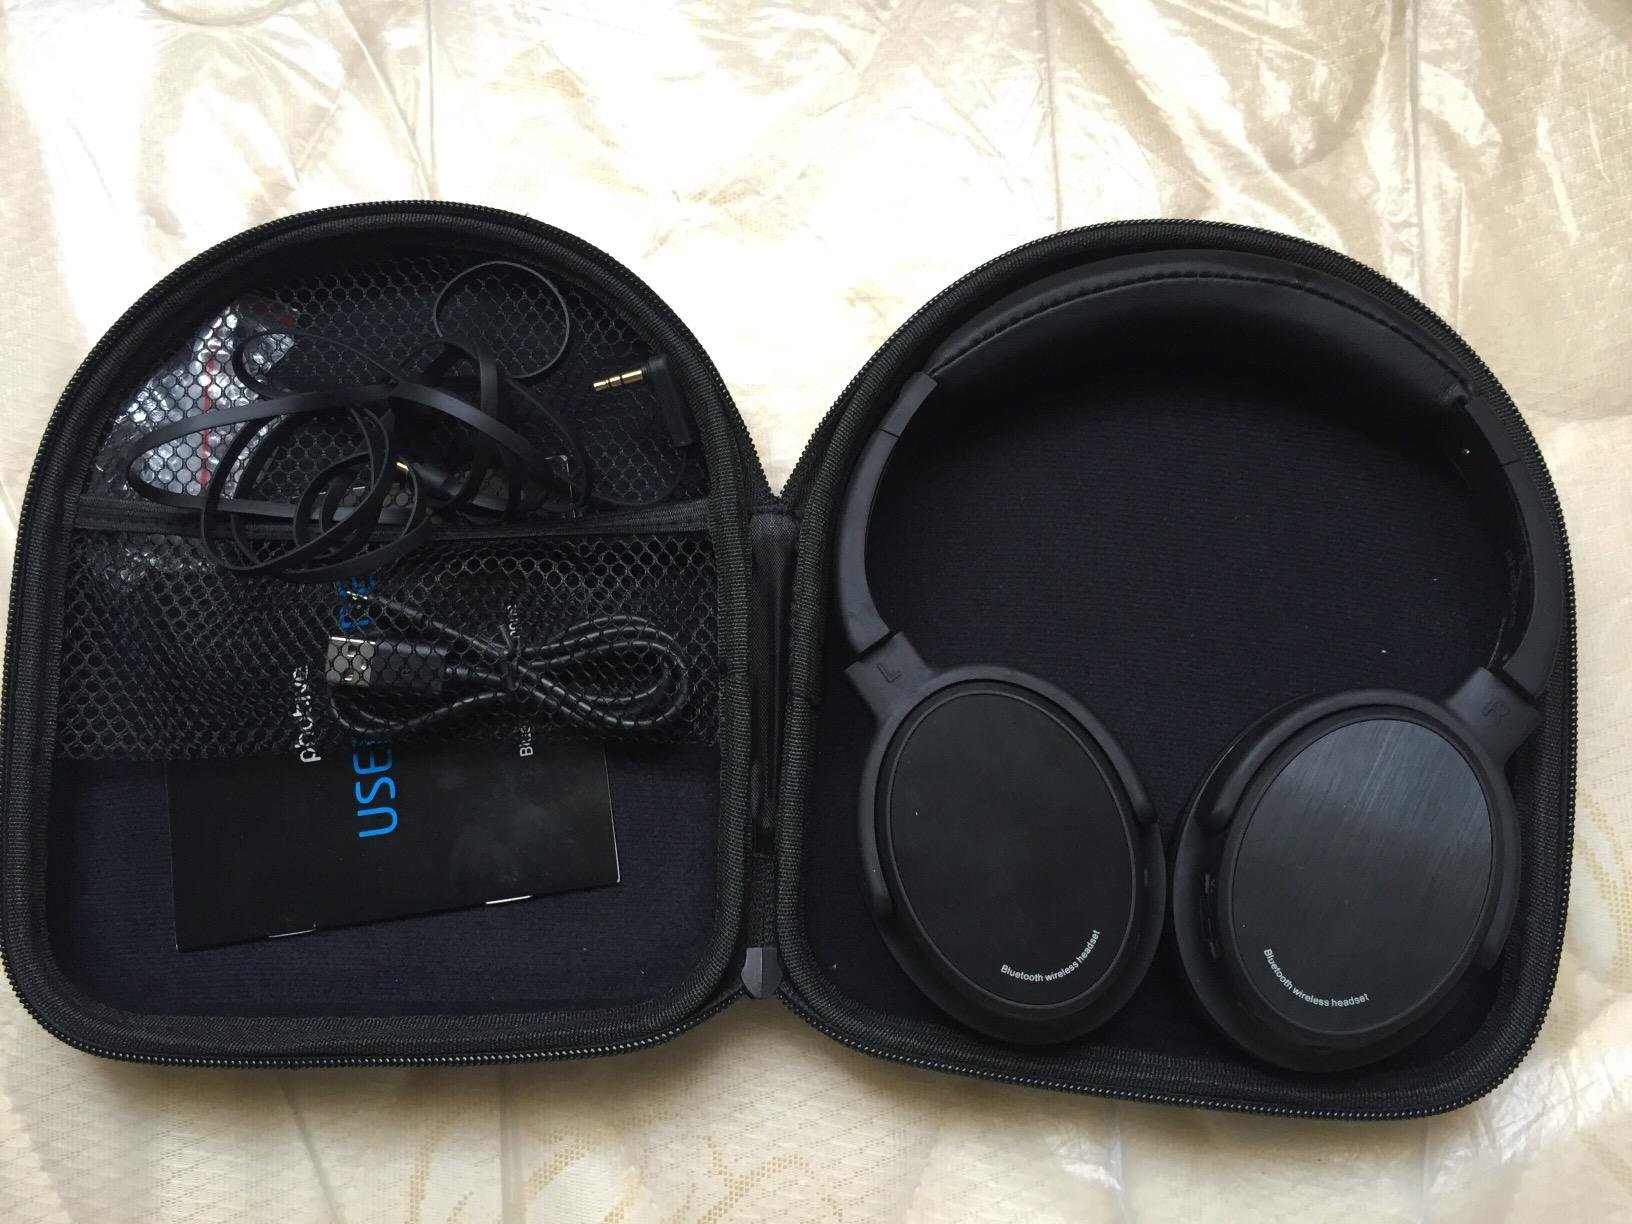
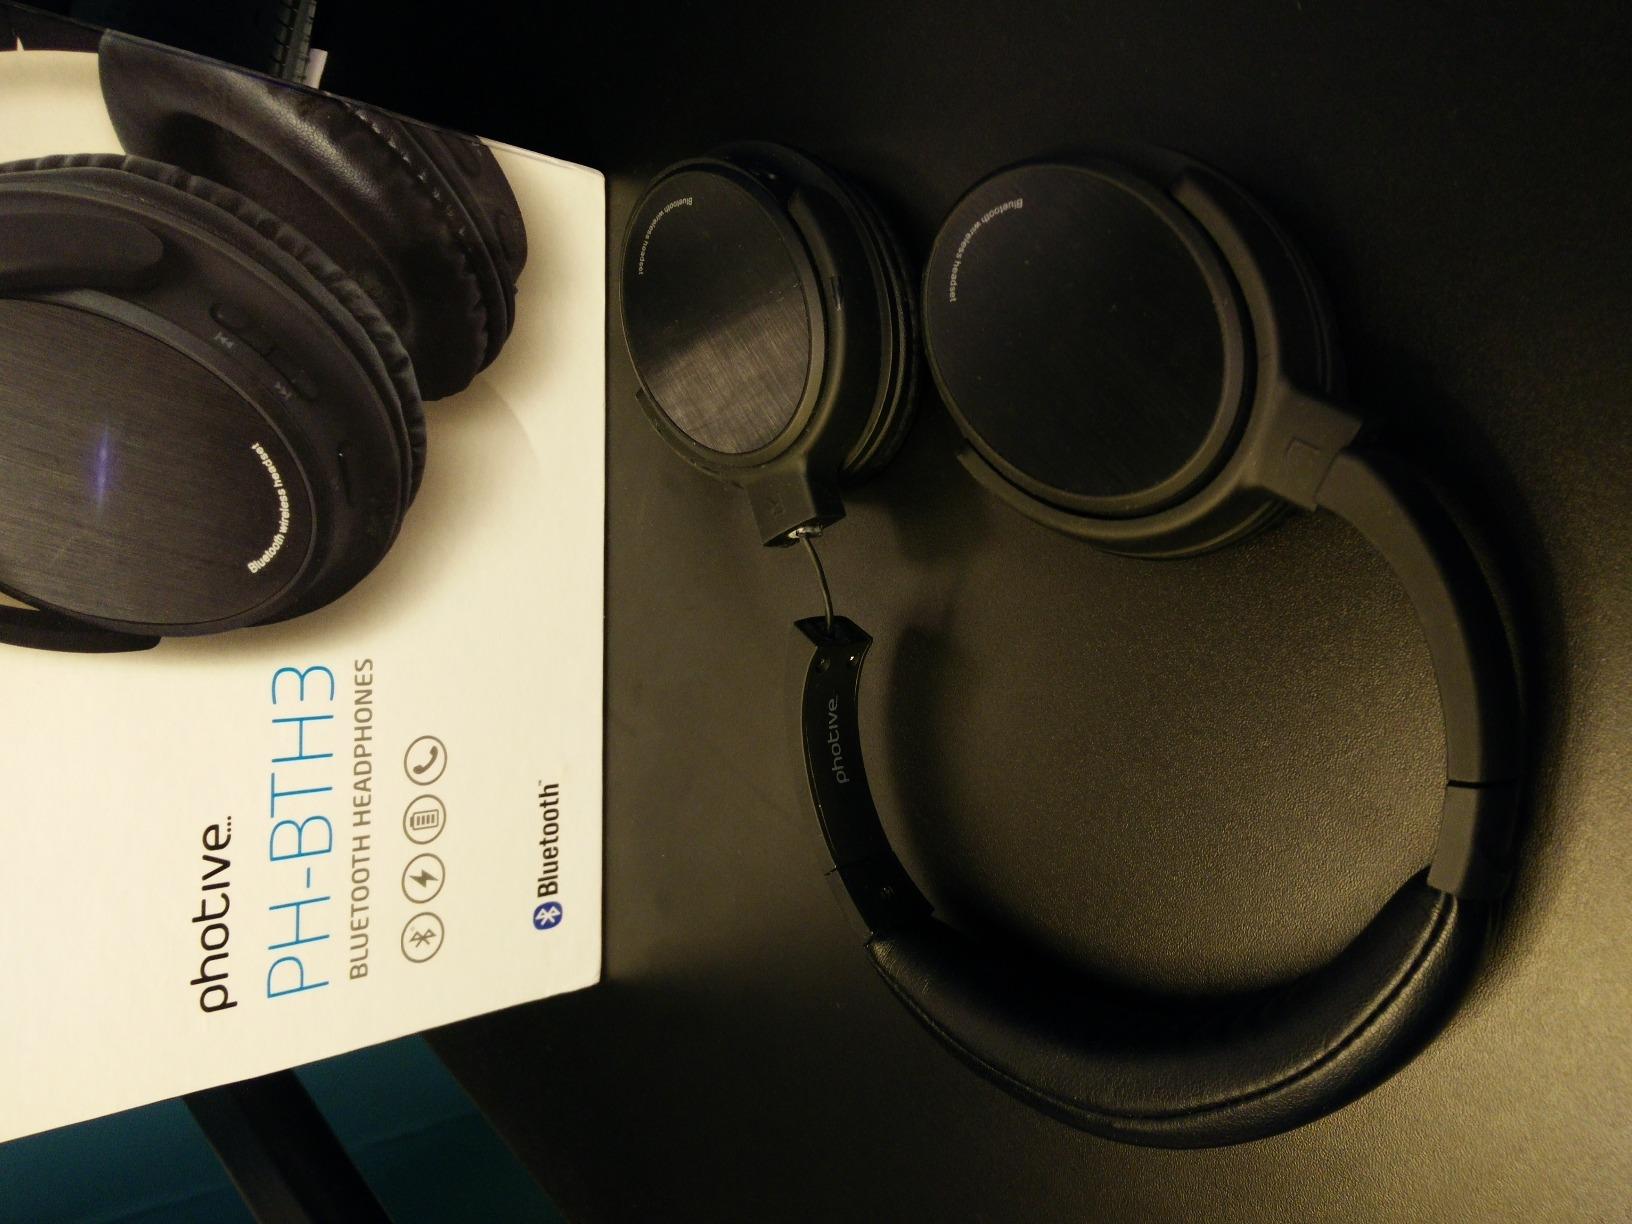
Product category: headphones
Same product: yes